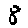
Label: 8